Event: Nepal Earthquake
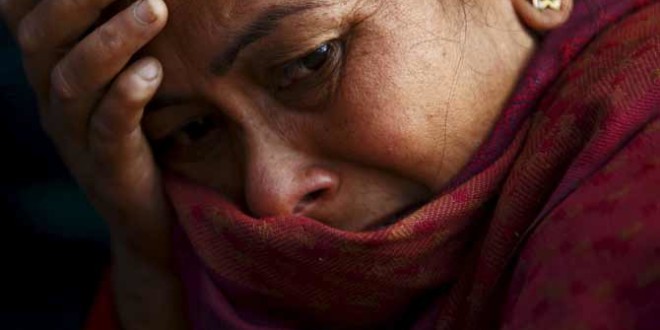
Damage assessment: no_damage